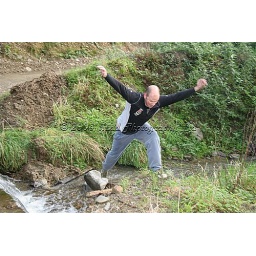
Dad took this of me up in the forest trying to cross a stream without getting my shoes wet.